St. John's Abbey in the Thurtal

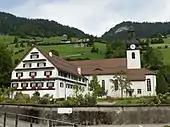
former priory and church Alt St. Johann

The oldest written record of it is dated 4 October 1152, when Pope Eugene III took the monastery into his protection. The pope confirmed the monastery's possessions and free election of its abbot and "Vogt".